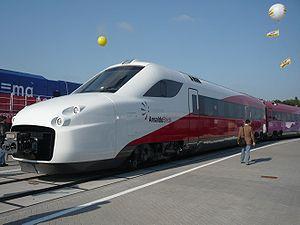
Fyra était un service international de train à grande vitesse qui utilisait les lignes à grande vitesse néerlandaises et belges. Ce service n'a duré que quelques semaines, entre le 9 décembre 2012 et le 18 janvier 2013, à la suite d'un manque de fiabilité des rames V250 fournies par AnsaldoBreda.